2017 Women's March

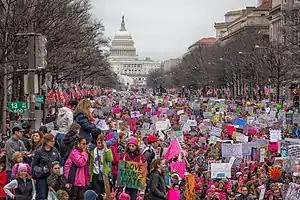
Demonstrators at the Women's March on Washington in Washington, D.C.

The Women's March was an American protest on January 21, 2017, the day after the first inauguration of Donald Trump as the president of the United States. It was prompted by Trump's policy positions and rhetoric, which were and are seen as misogynistic and representative as a threat to the rights of women. It was at the time the largest single-day protest in U.S. history, being surpassed 3 years later by the George Floyd protests. The goal of the annual marches is to advocate legislation and policies regarding human rights and other issues, including women's rights, immigration reform, healthcare reform, disability justice, reproductive rights, the environment, LGBTQ rights, racial equality, freedom of religion, workers' rights and tolerance. According to organizers, the goal was to "send a bold message to our new administration on their first day in office, and to the world that women's rights are human rights".